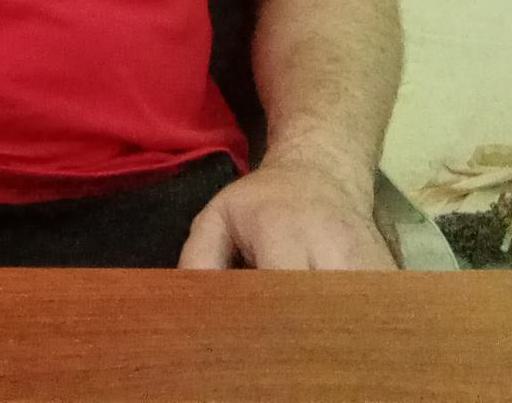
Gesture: no_gesture